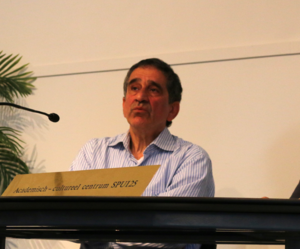
Farhad Khosrokhavar, né le 21 mars 1948 à Téhéran, est un sociologue franco-iranien, directeur d'études à l'École des hautes études en sciences sociales.